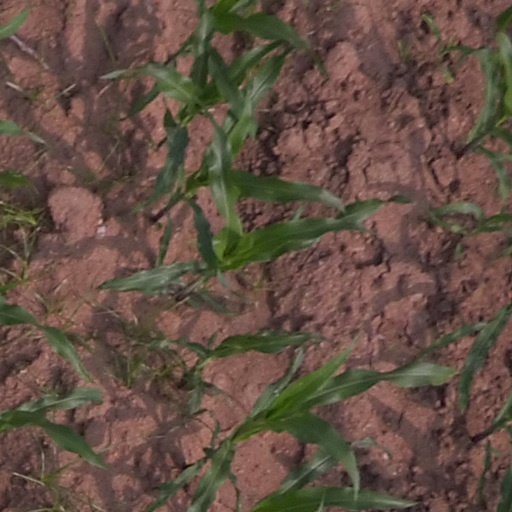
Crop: maize; corn